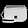
Label: Bag